Zero Milestone

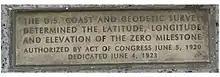
Inscription on brass plate embedded at the base of the Zero Milestone

In addition, a "brass plate placed on the ground at the north base" shown below, contains the following inscription: